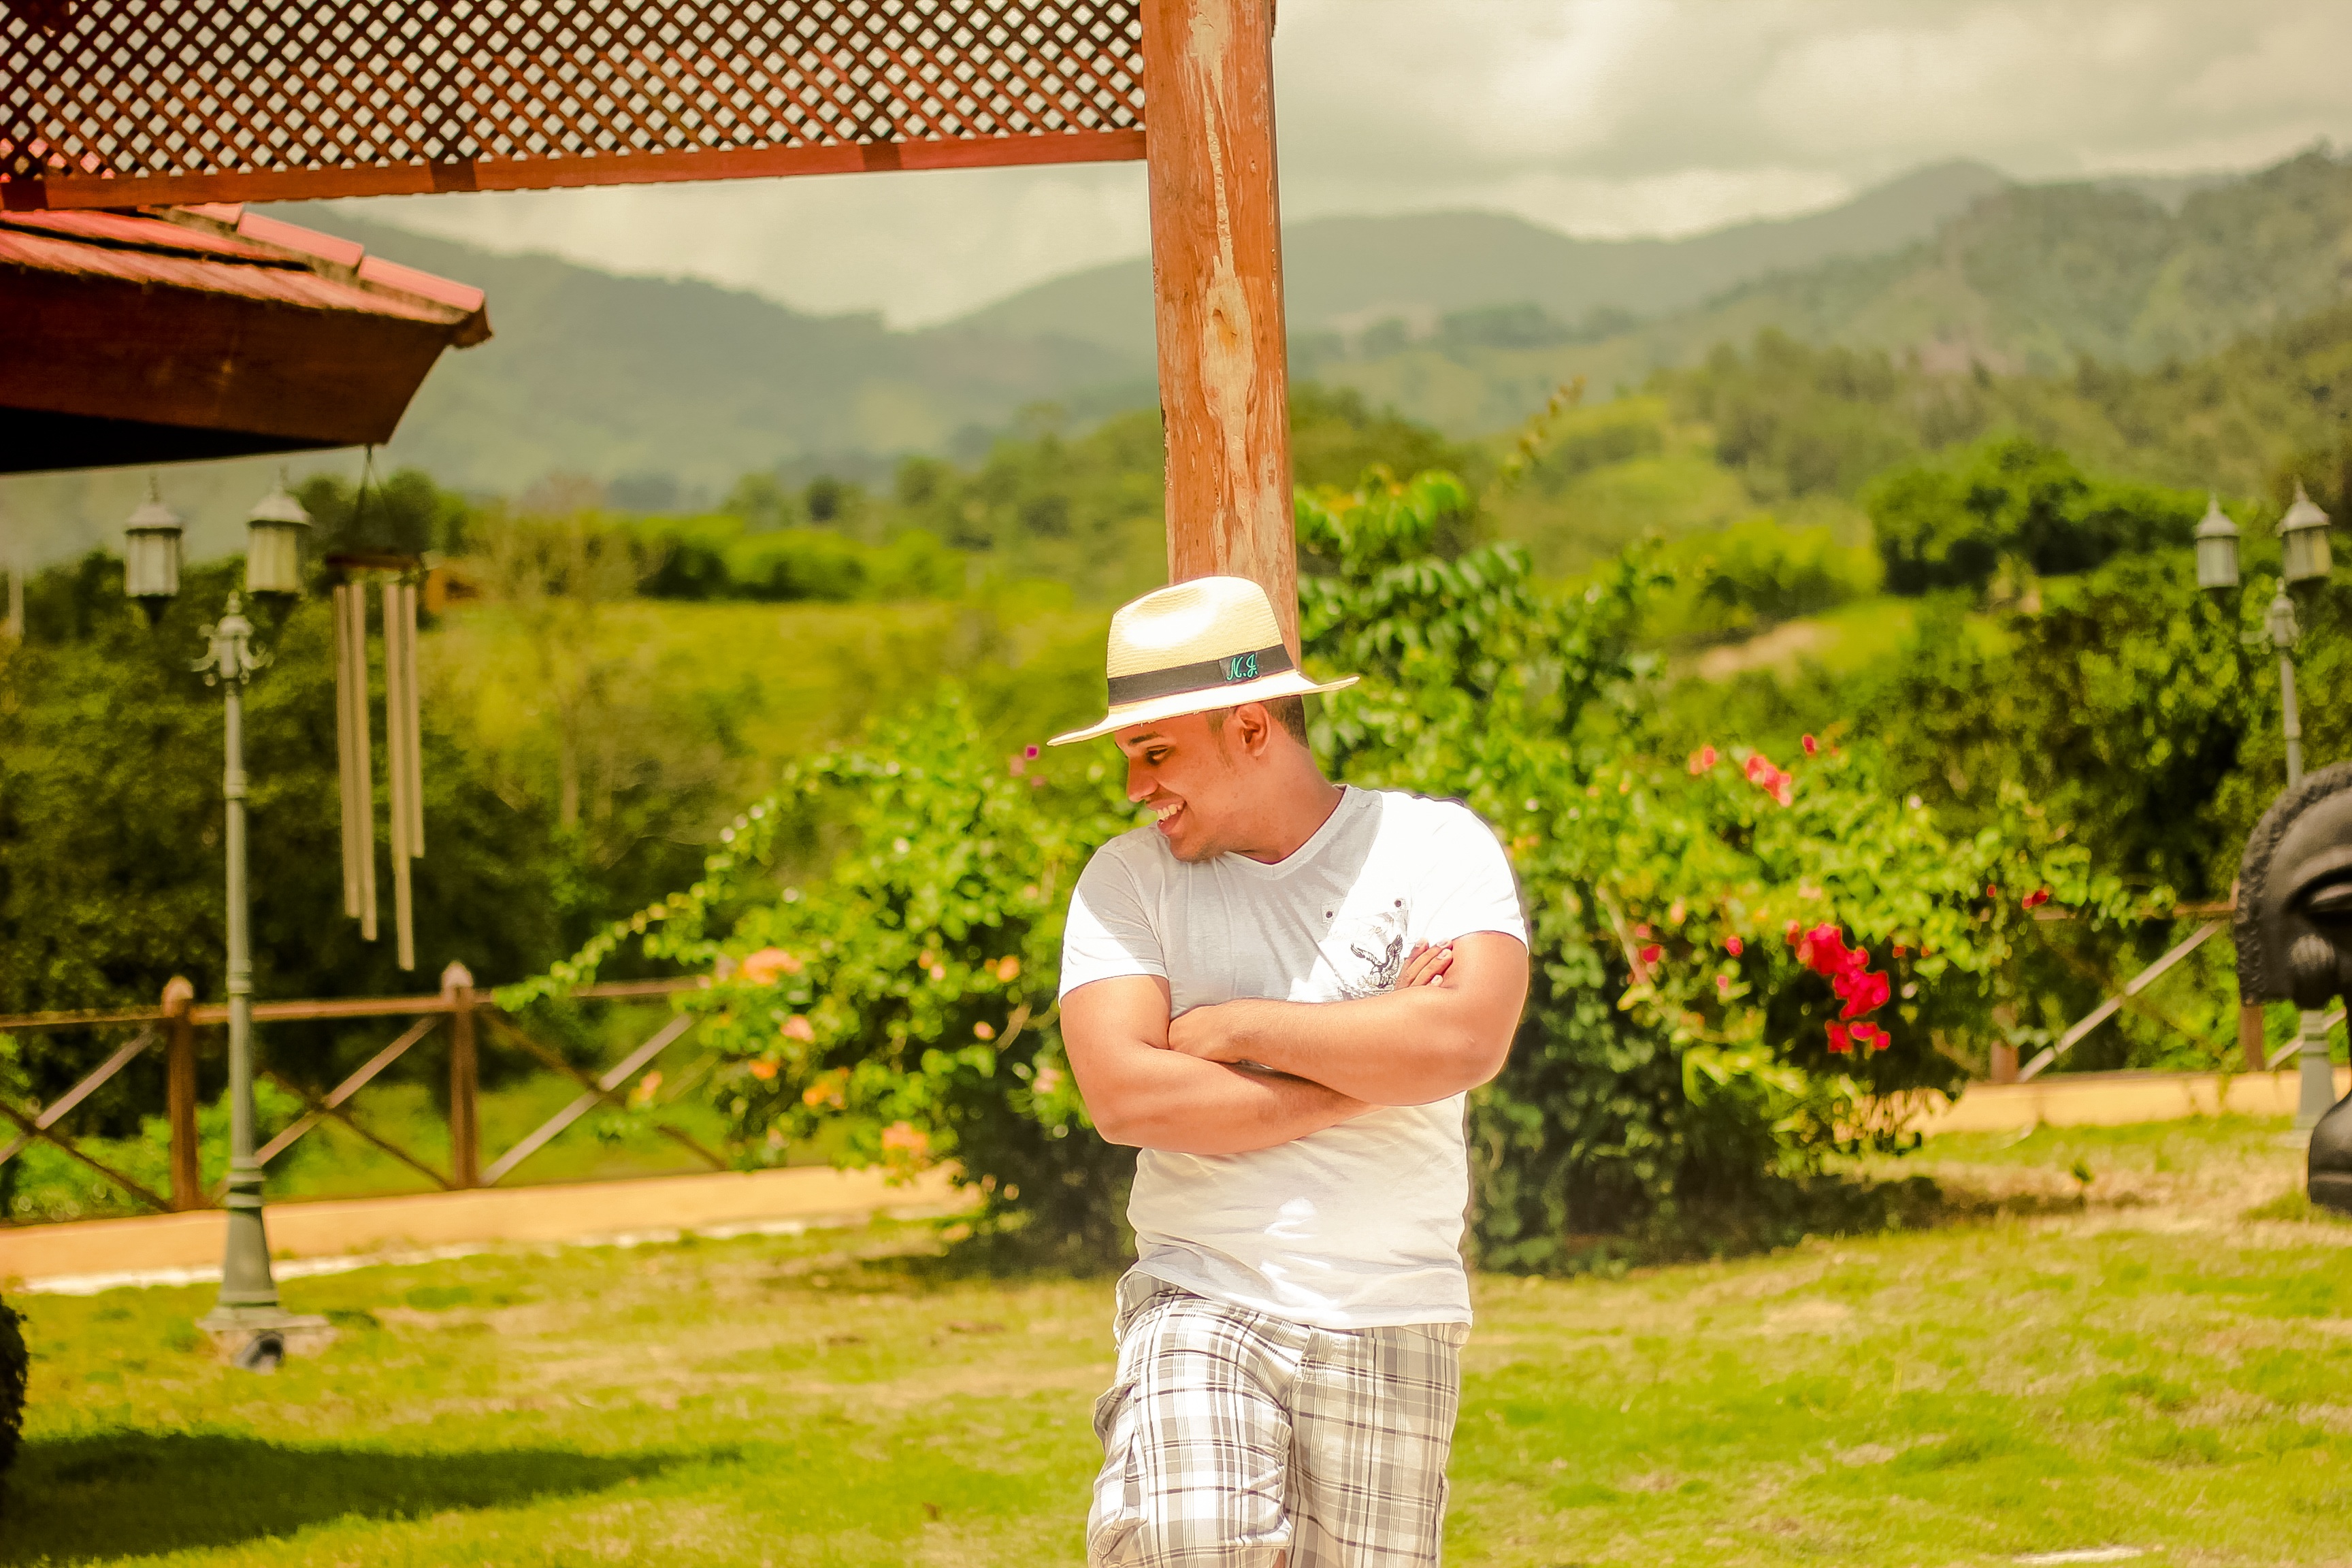
man, young, holiday, agriculture, smile, dominican